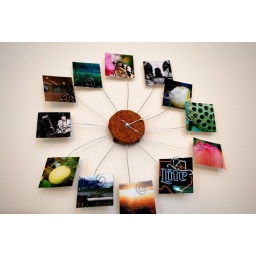
Photo wall clock inspired by the photojojo calendar in their new book